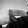
ASL letter: H